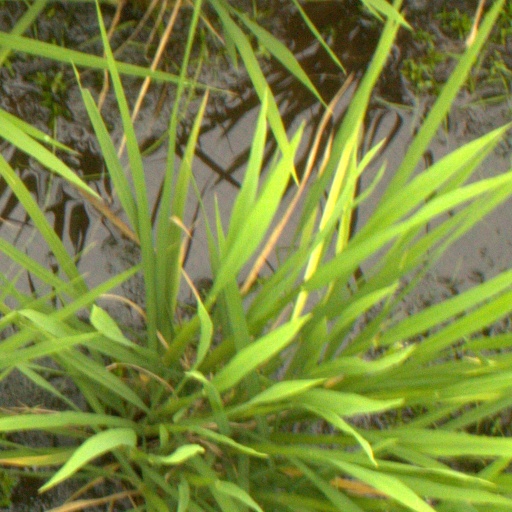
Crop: rice